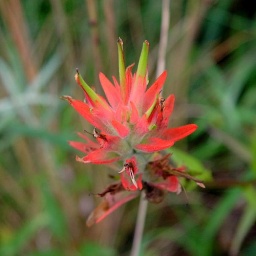
Indian Paint Brush flowers were present in abundance alongside the roads at higher elevations.